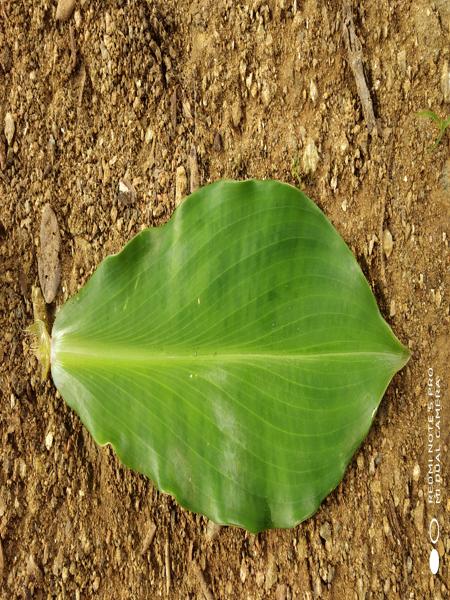
Plant: Insulin